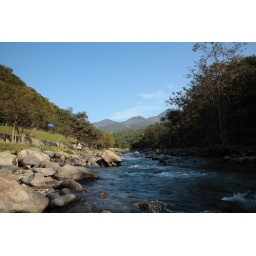
When autumn comes, the salmon climbs this river. The bear comes frequently to take the salmon.photo taken near Iwaobetsu bridge.